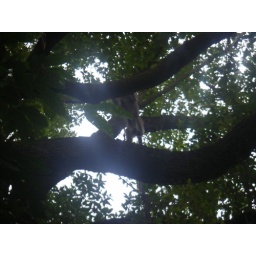
monkey spotted in Singapore tree